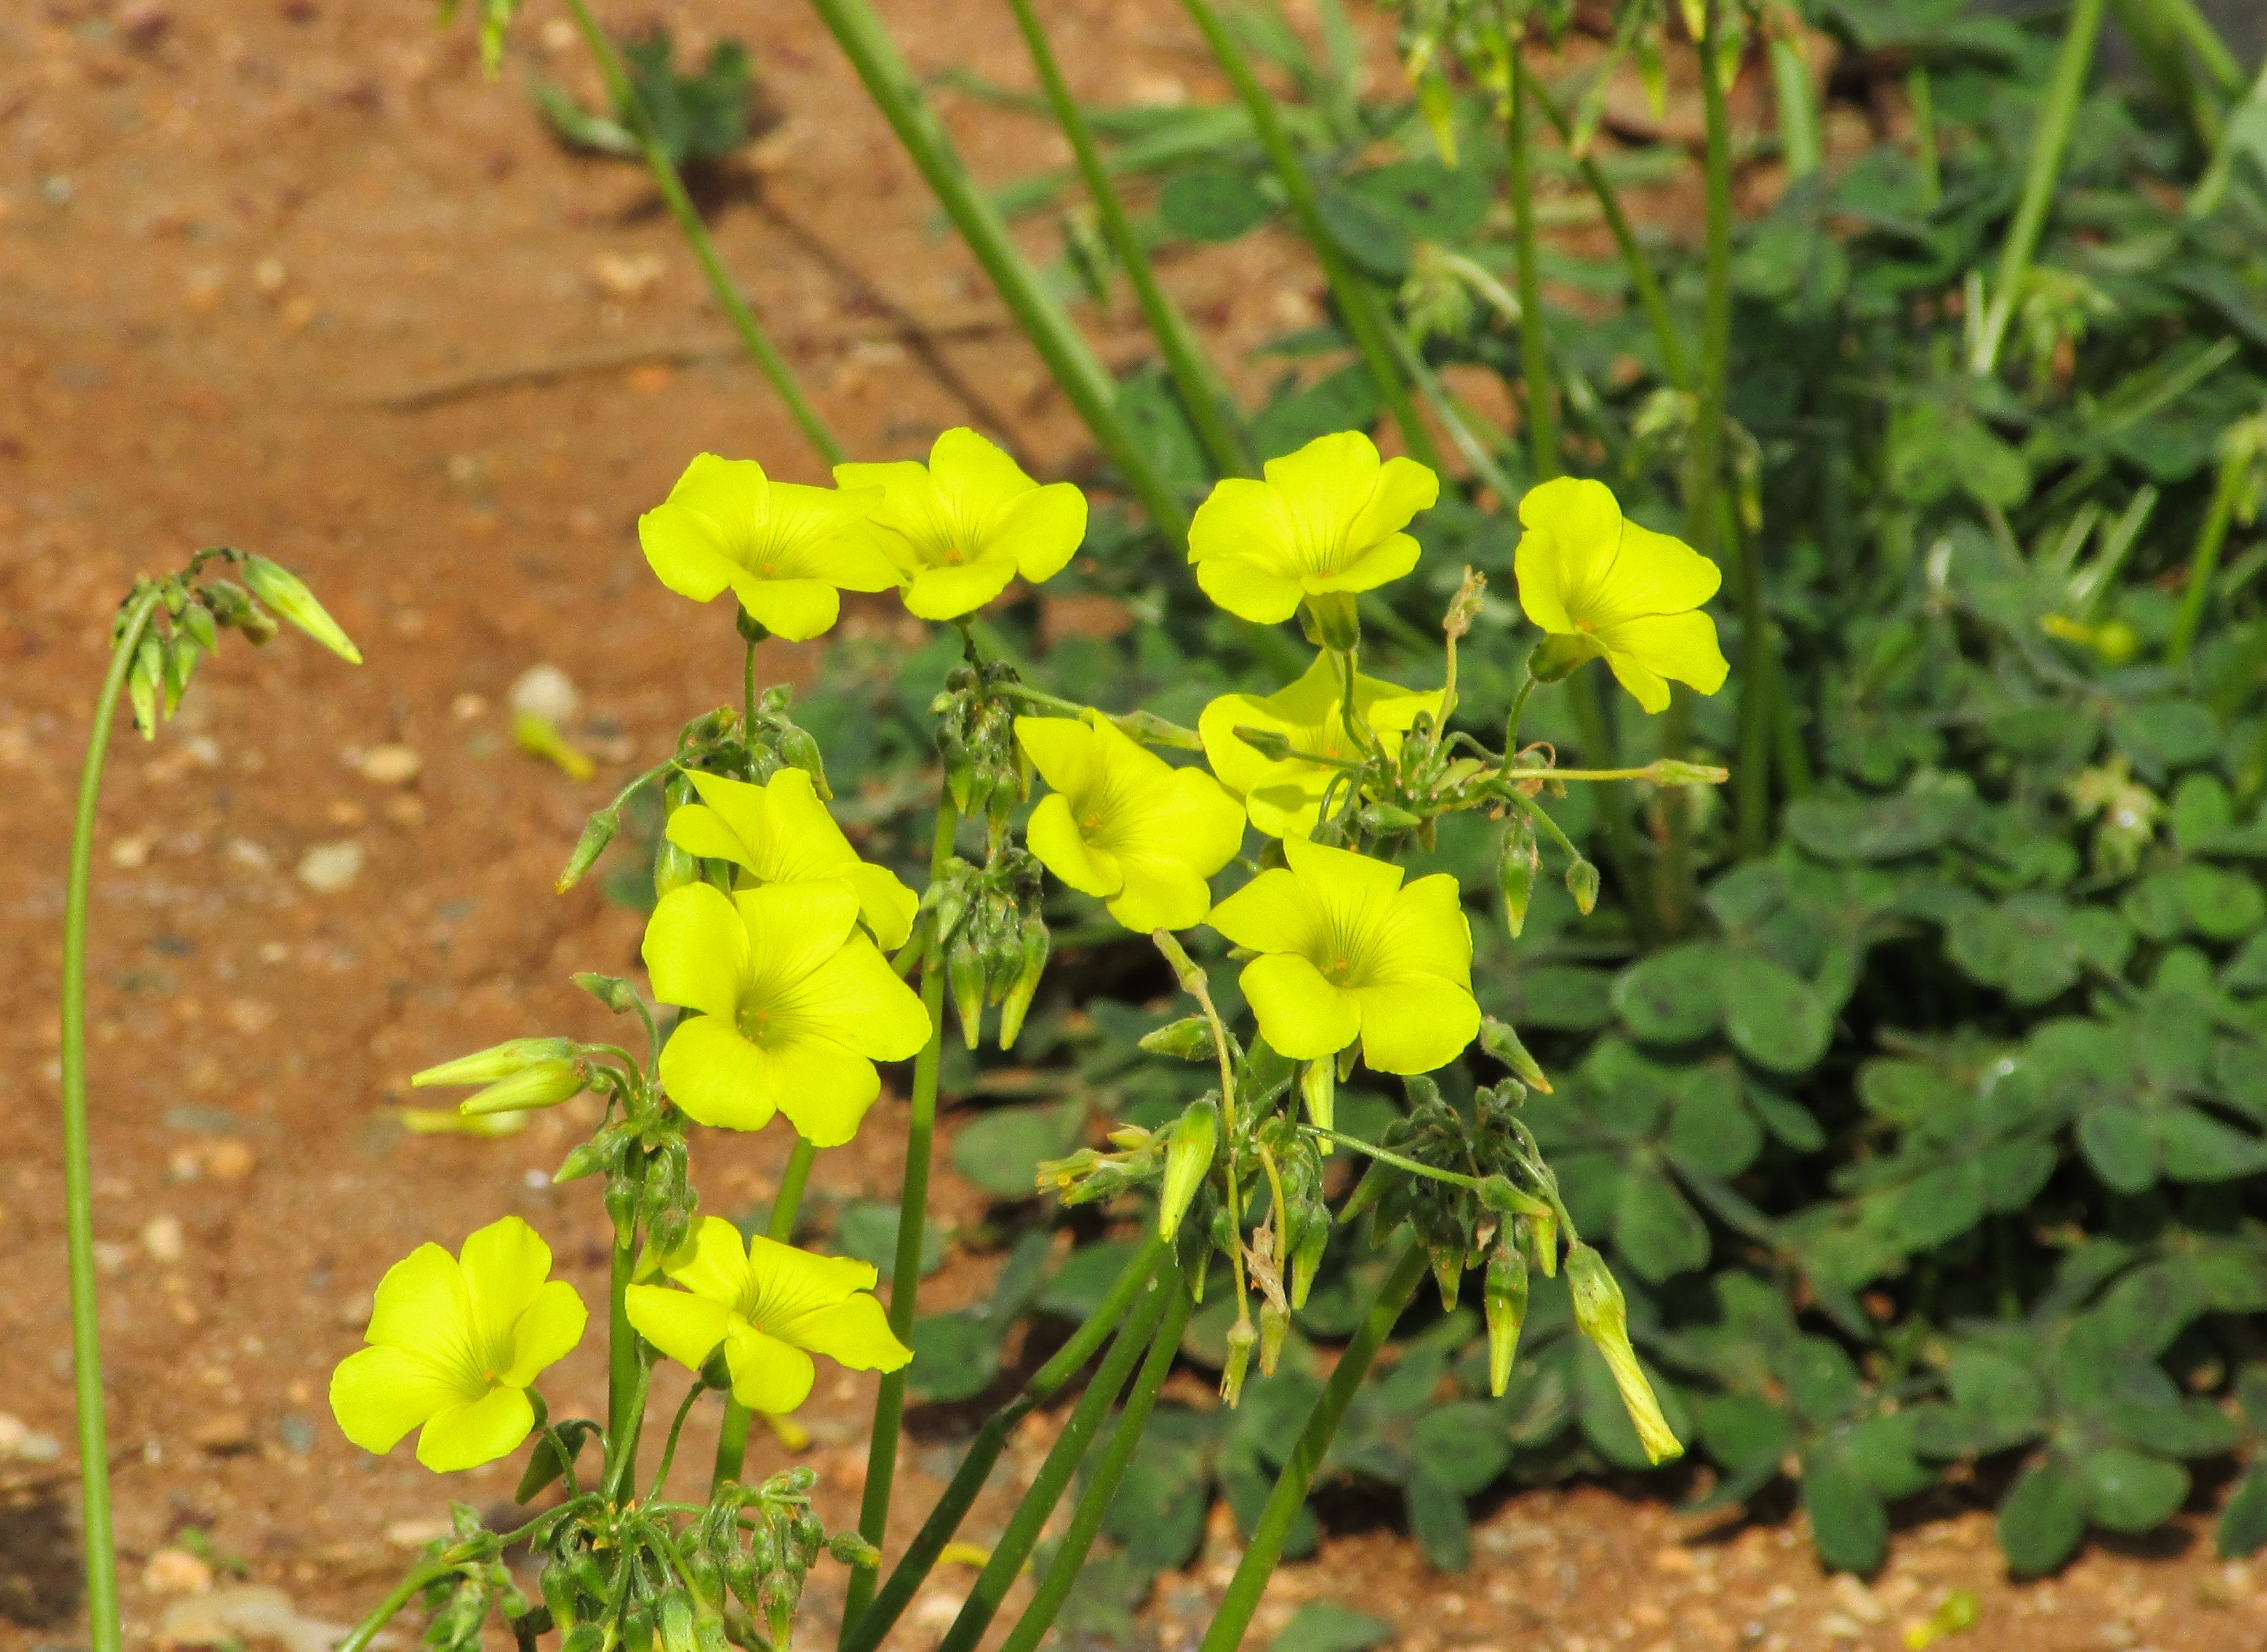
nature, plant, flower, wild, food, produce, vegetable, yellow, flora, yellow flower, wildflower, shrub, rue, evening primrose, mustard, brassica, cyprus, flowering plant, protaras, allamanda, subshrub, annual plant, land plant, mustard plant, brassica rapa, common tormentil, chelidonium